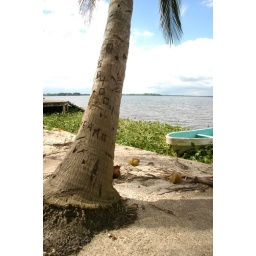
A coconut tree and a boat in the background - ah, the definition of relaxation.